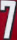
Number: 7